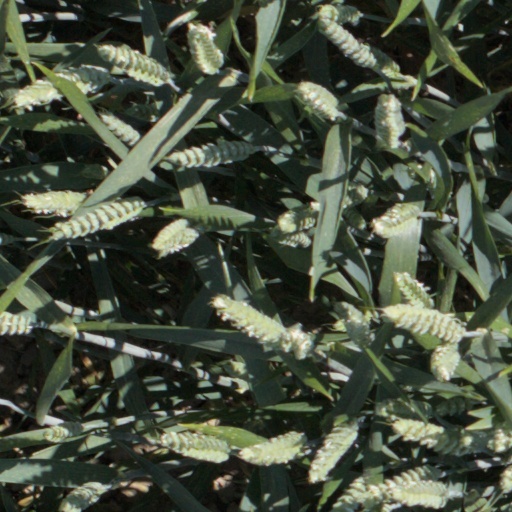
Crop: wheat